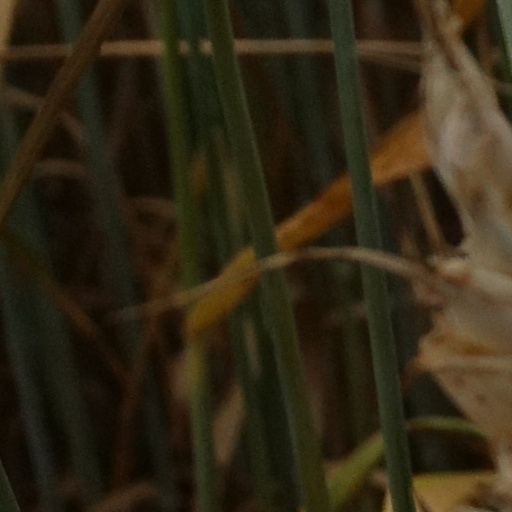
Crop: wheat